Oldřich Král

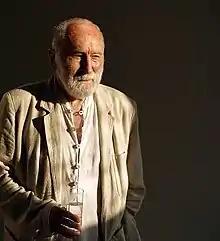
Oldřich Král in 2016

Oldřich Král (13 September 1930 – 21 June 2018), also known by his Chinese name Wang Heda, was a Czech sinologist, translator and writer.